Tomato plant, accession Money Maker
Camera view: bottom (45 deg); turntable rotation: 150 degrees
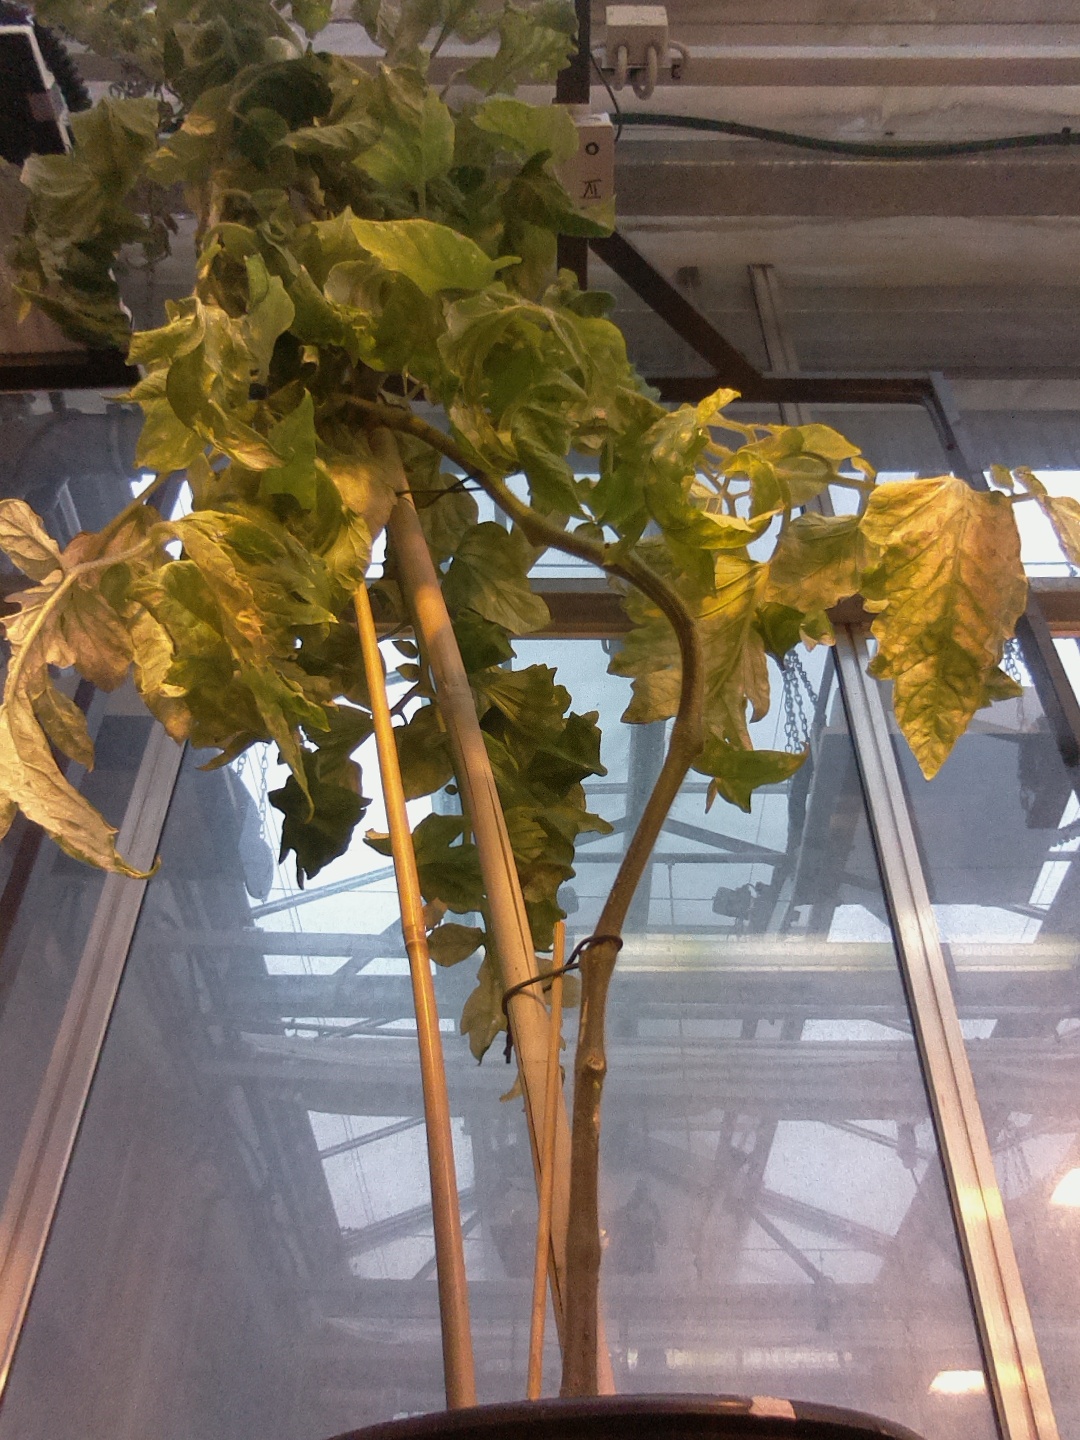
BBCH growth stage 79: 90% -100% of final fruit size